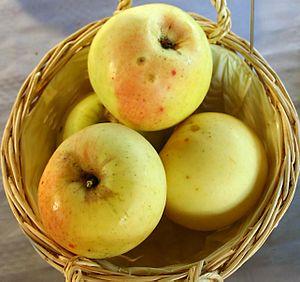
La Transparente de Croncels est une variété de pomme diploïde.